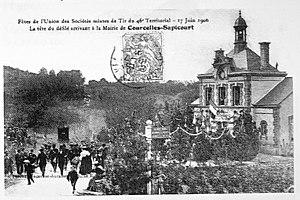
sur une carte postale du début du XXe siècle.
Le 46ᵉ régiment d'infanterie territoriale est un régiment d'infanterie de l'armée de terre française qui a participé à la Première Guerre mondiale. Le 46ᵉ Régiment d’Infanterie Territorial se mobilise à Reims le 2 août 1914. Le bataillon se composait d’hommes d’âge supérieur à 34 ans et devait rester en troisième ligne. Leurs rôles étaient d’assurer les services de gardes et de police, d’occuper les forts, d’effectuer des travaux de terrassements, de fortifications, le creusement de tranchées, d’effectuer des missions de ravitaillements et de soutien aux troupes de première ligne. Mais dès 1914, ils furent aussi utilisés en première ligne. Pendant la guerre 1914-1918, Reims étant directement menacé par l'avancée allemande et la proximité de la ligne de front, le dépôt du 46ᵉ RIT a été déplacé à Plouagat puis à Châtelaudren dans les Côtes-du-Nord, en Bretagne.
Courcelles-Sapicourt est une commune française, située dans le département de la Marne en région Grand Est.